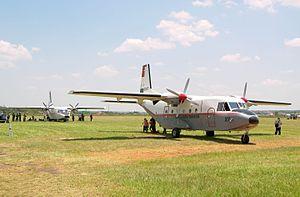
La Force aérienne paraguayenne est la composante aérienne des Forces armées du Paraguay.